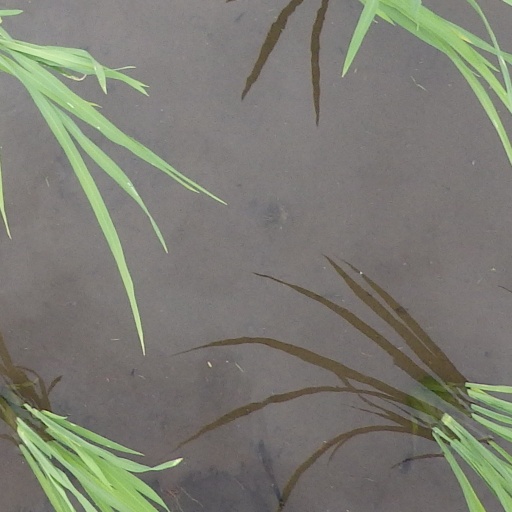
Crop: rice